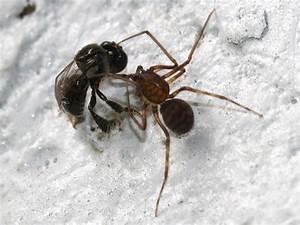
spider